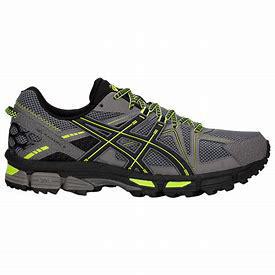
Brand: Asics
Model: Gel Kahana 8